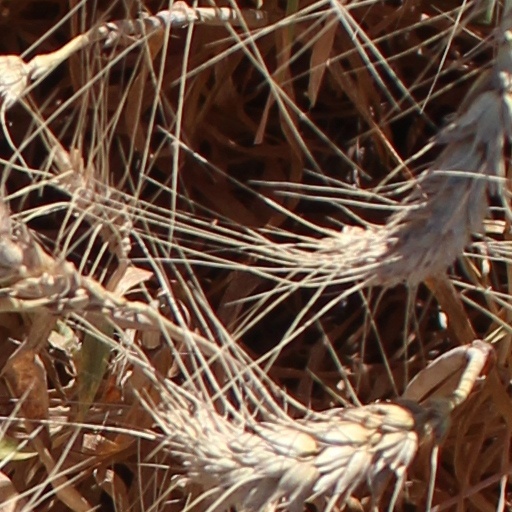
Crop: wheat